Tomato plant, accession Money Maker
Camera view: bottom (45 deg); turntable rotation: 90 degrees
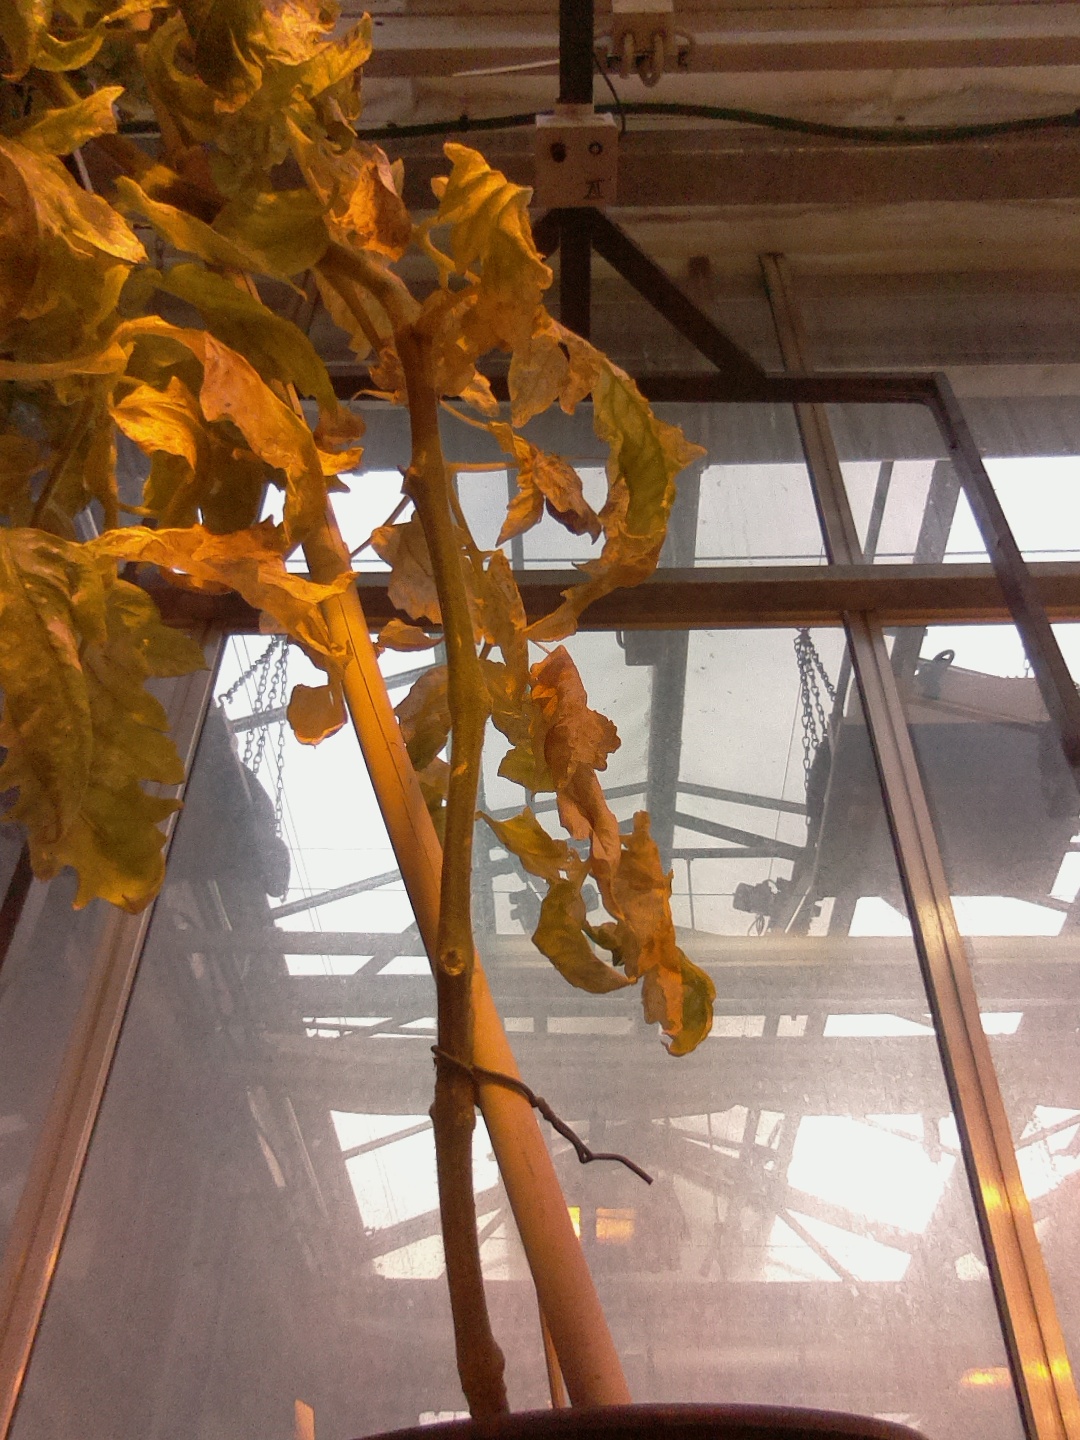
BBCH growth stage 83: 30%-40% of fruits show typical fully ripe color